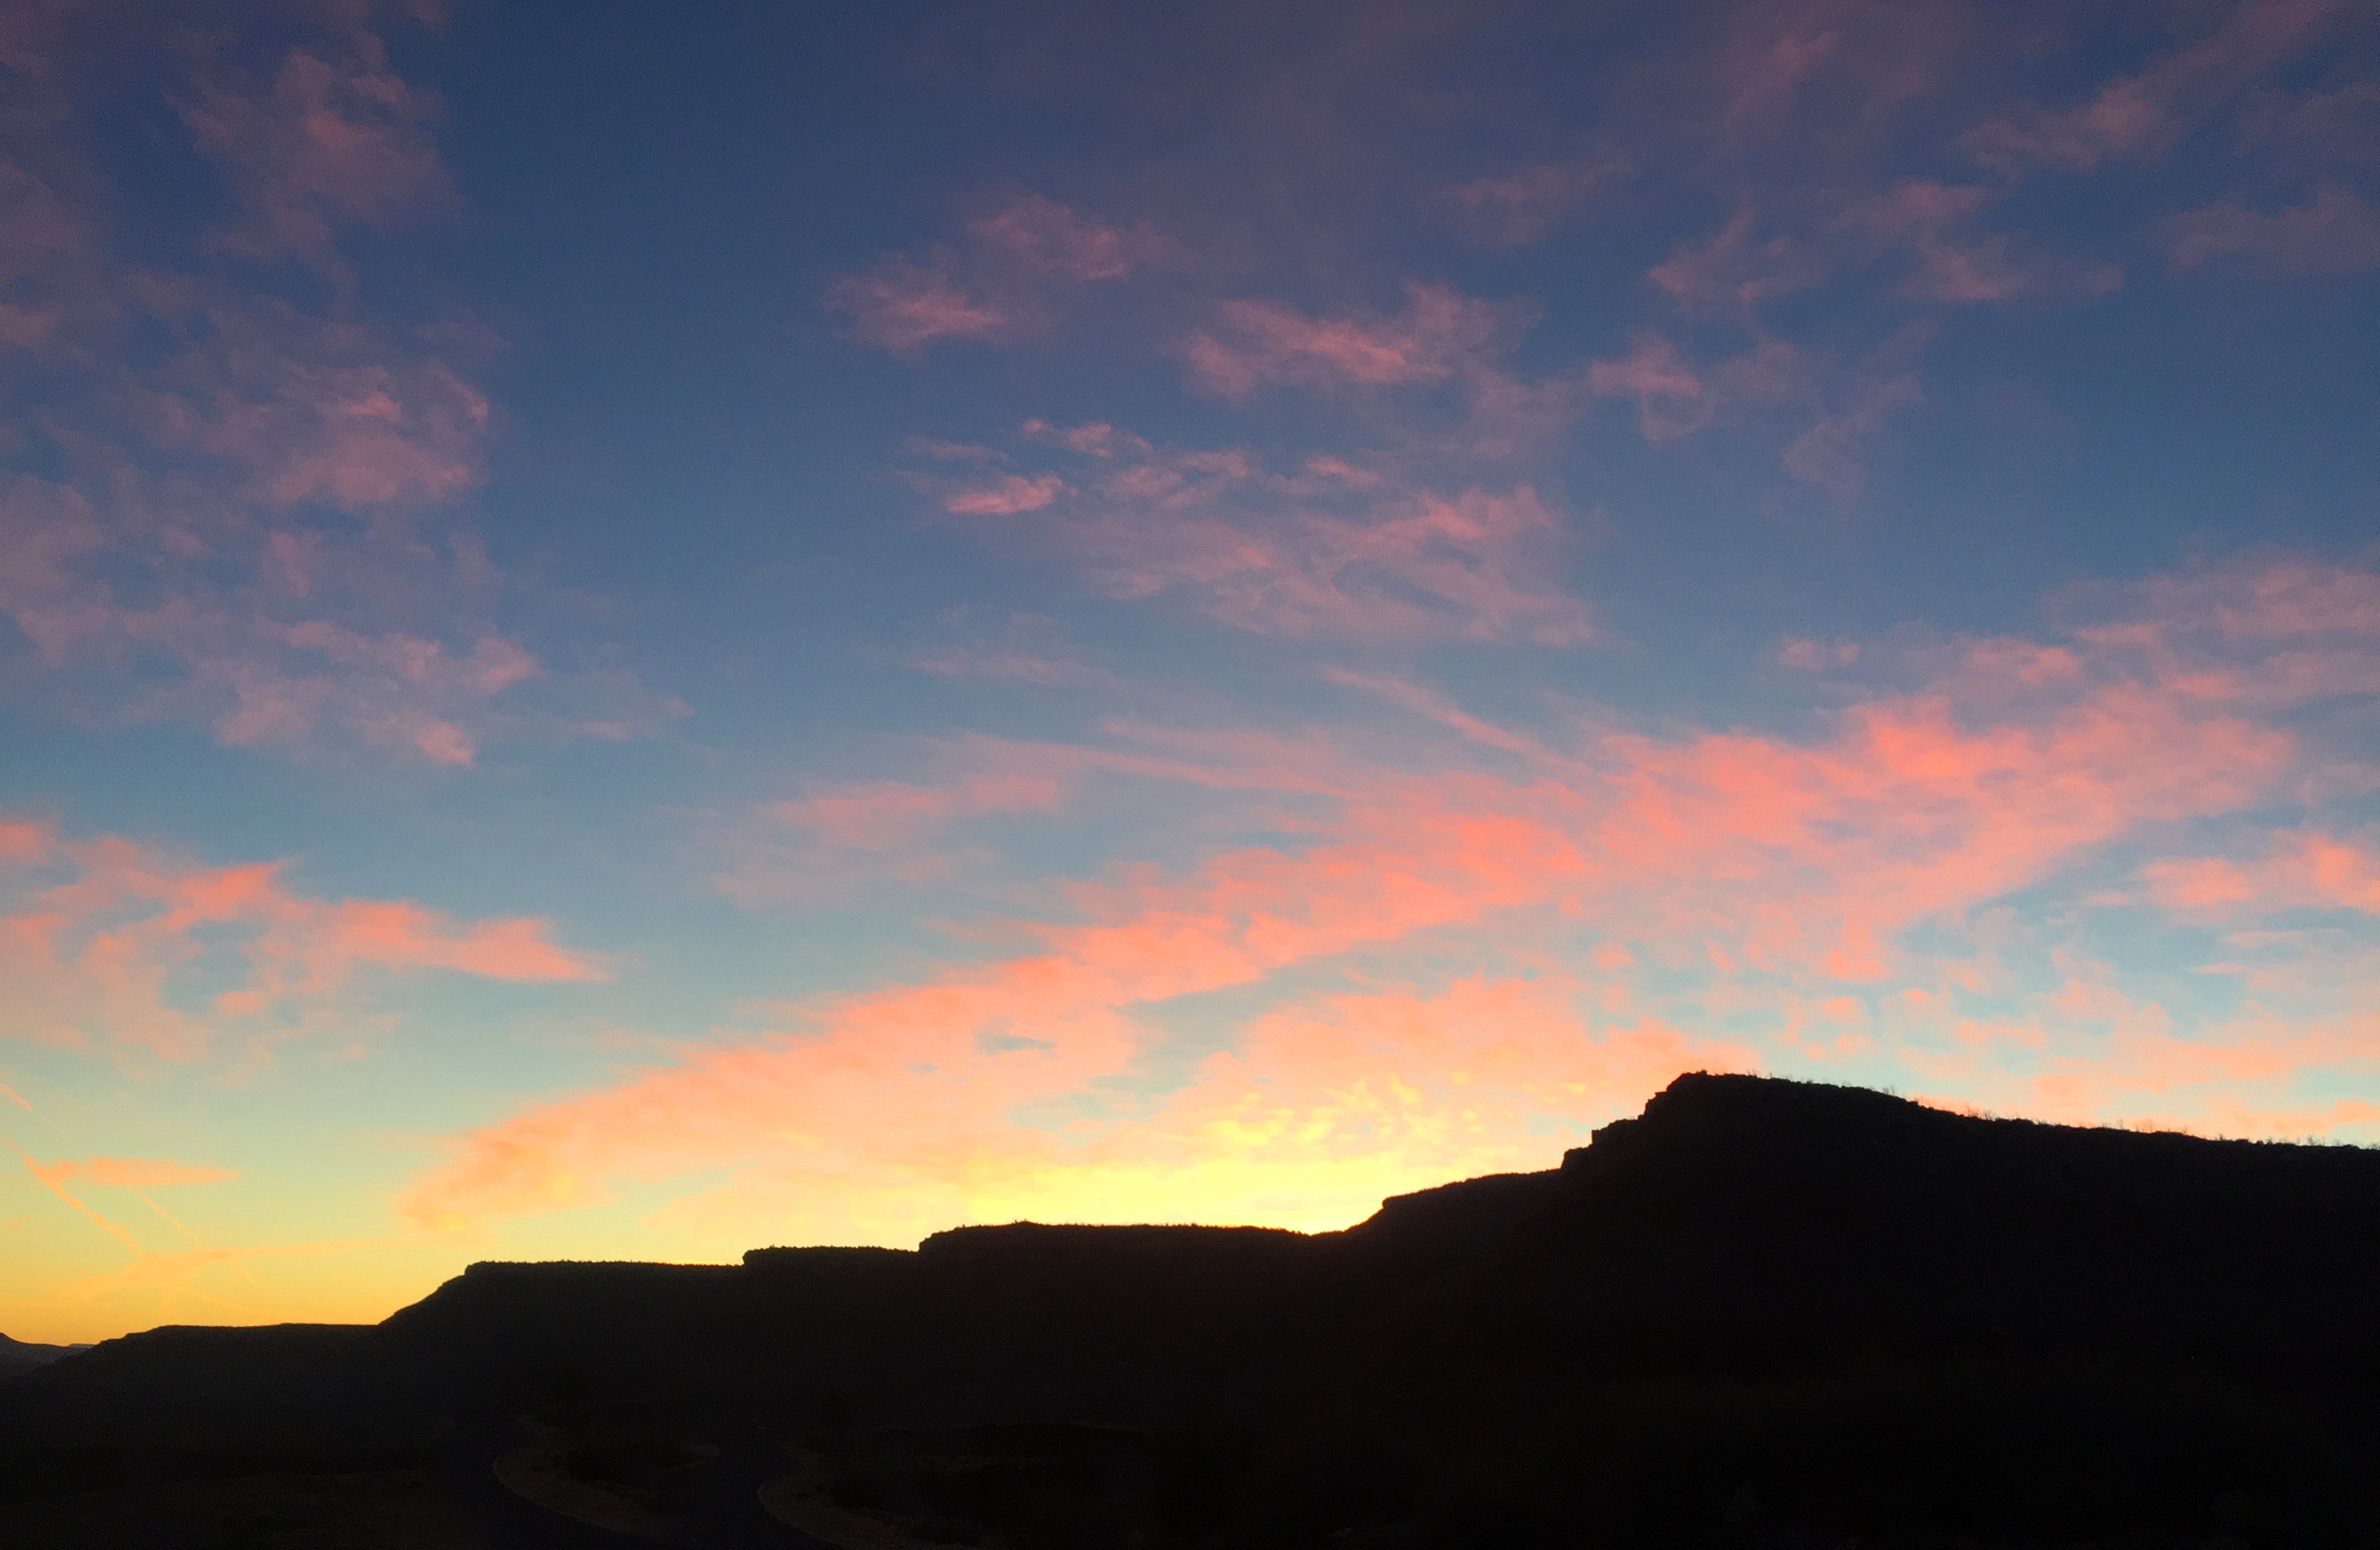
horizon, mountain, cloud, sky, sun, sunrise, sunset, sunlight, morning, hill, dawn, atmosphere, dusk, evening, plain, afterglow, red sky at morning